The CW Plus

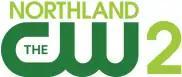
Former logo for KDLH in Duluth, Minnesota. Similar logos are used by most CW Plus stations as well as some conventional CW affiliates.

On February 24, 2006, one month after CBS Corporation (later ViacomCBS, now Paramount Global) and Time Warner (later WarnerMedia, now Warner Bros. Discovery) announced the launch of the new network, The CW formally released a proposal to prospective affiliates announcing the creation of The CW Plus, a similar single-network feed for smaller markets – covering the same areas that were served by The WB 100+. While there was no guarantee that existing affiliates of The WB 100+ would automatically join The CW Plus, most of them (particularly cable-only affiliates) ultimately did join the new service, and programming transitioned seamlessly from The WB 100+ to The CW Plus.